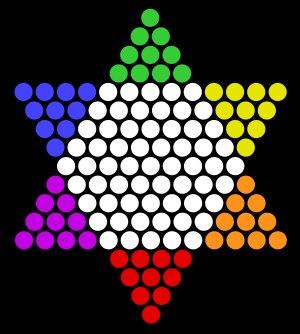
En mathématiques, un nombre étoilé est un nombre figuré polygonal centré qui représente un hexagramme centré, comme le plateau des dames chinoises.